Gioacchino Toma

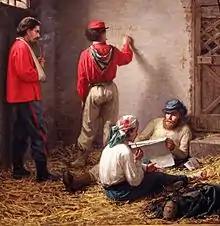
"Rome or Death!" (1863)

After 1859, he took part in revolutionary activities, fighting with Garibaldi and becoming a member of the Matese Legion in 1860. He held several exhibitions in Naples (1861–62) and Florence (1863), subsequently leaving public life to teach drawing in municipal schools. He began exhibiting again in 1874.